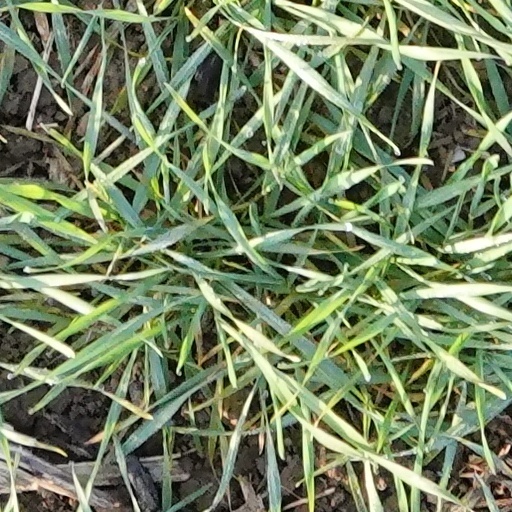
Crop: wheat